Lloyd Banks

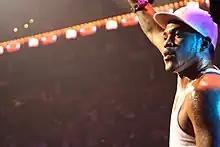
Banks performing in 2006

"The Big Withdrawal" was originally intended to be Lloyd Banks' second album. The album was leaked to the internet after Banks had a ménage à trois encounter with two women and left the CD album behind. The leaked version of the album contained 23 tracks.